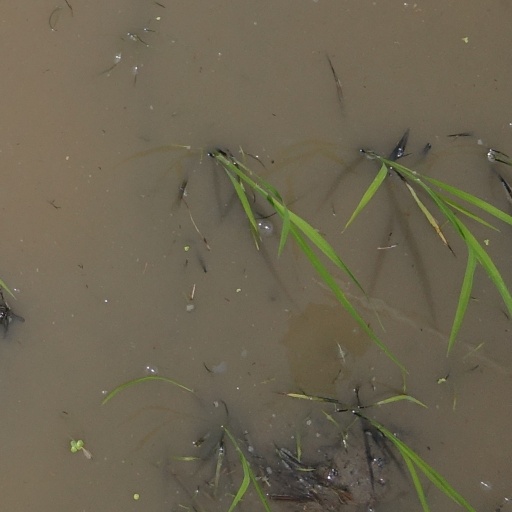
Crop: rice